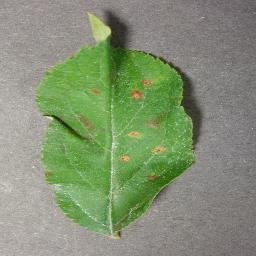
Label: Apple___Cedar_apple_rust